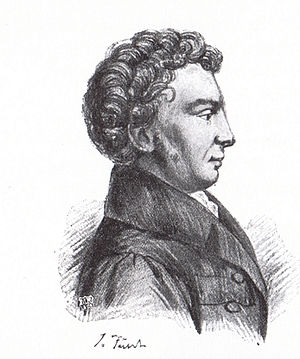
Uwe Jens Lornsen
Uwe Jens Lornsen var en poltisk skribent og embedsmand i hertugdømmerne.